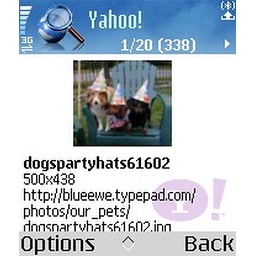
mobile dogs in hats